Rocha House

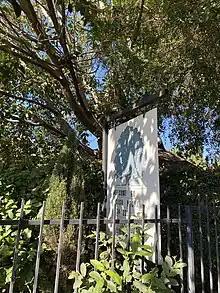
LAHCM 13 Rocha House sign

Originally part of Rancho Rincón de Los Bueyes, the land on which the house sits was conveyed to the son of the owner of Rancho La Brea in 1872. The Rocha House, sometimes called La Casa de Rocha, was built prior to the transfer, in 1865, by Don Antonio José Rocha II.